Cycle rickshaw

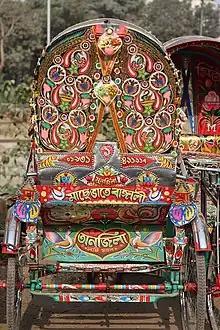
Decoration of a cycle rickshaw in Dhaka

Lake Constance, Berlin, Frankfurt, Dresden, and Hamburg offer cycle rickshaw, also called pedicab, service.